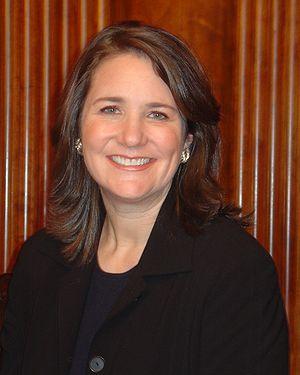
Depuis le recensement de 2000, l'État du Colorado dispose de 7 représentants à la Chambre des représentants des États-Unis.